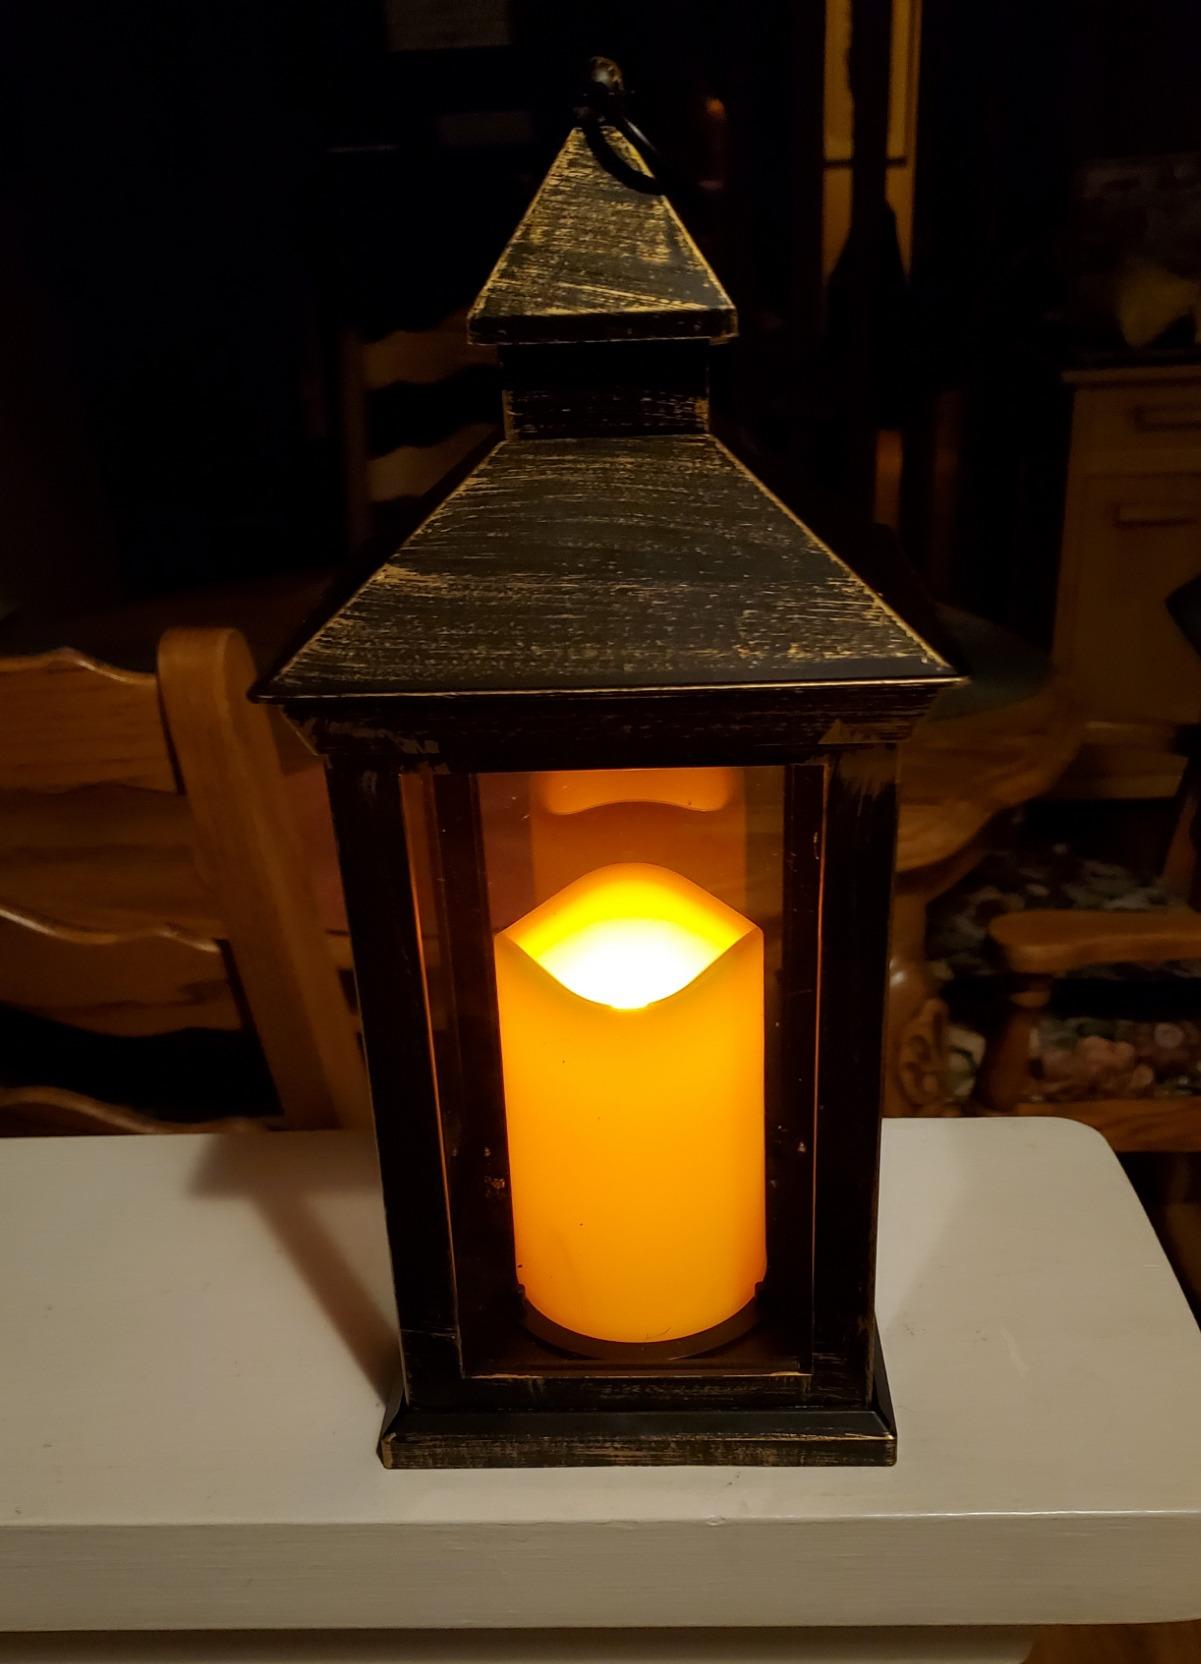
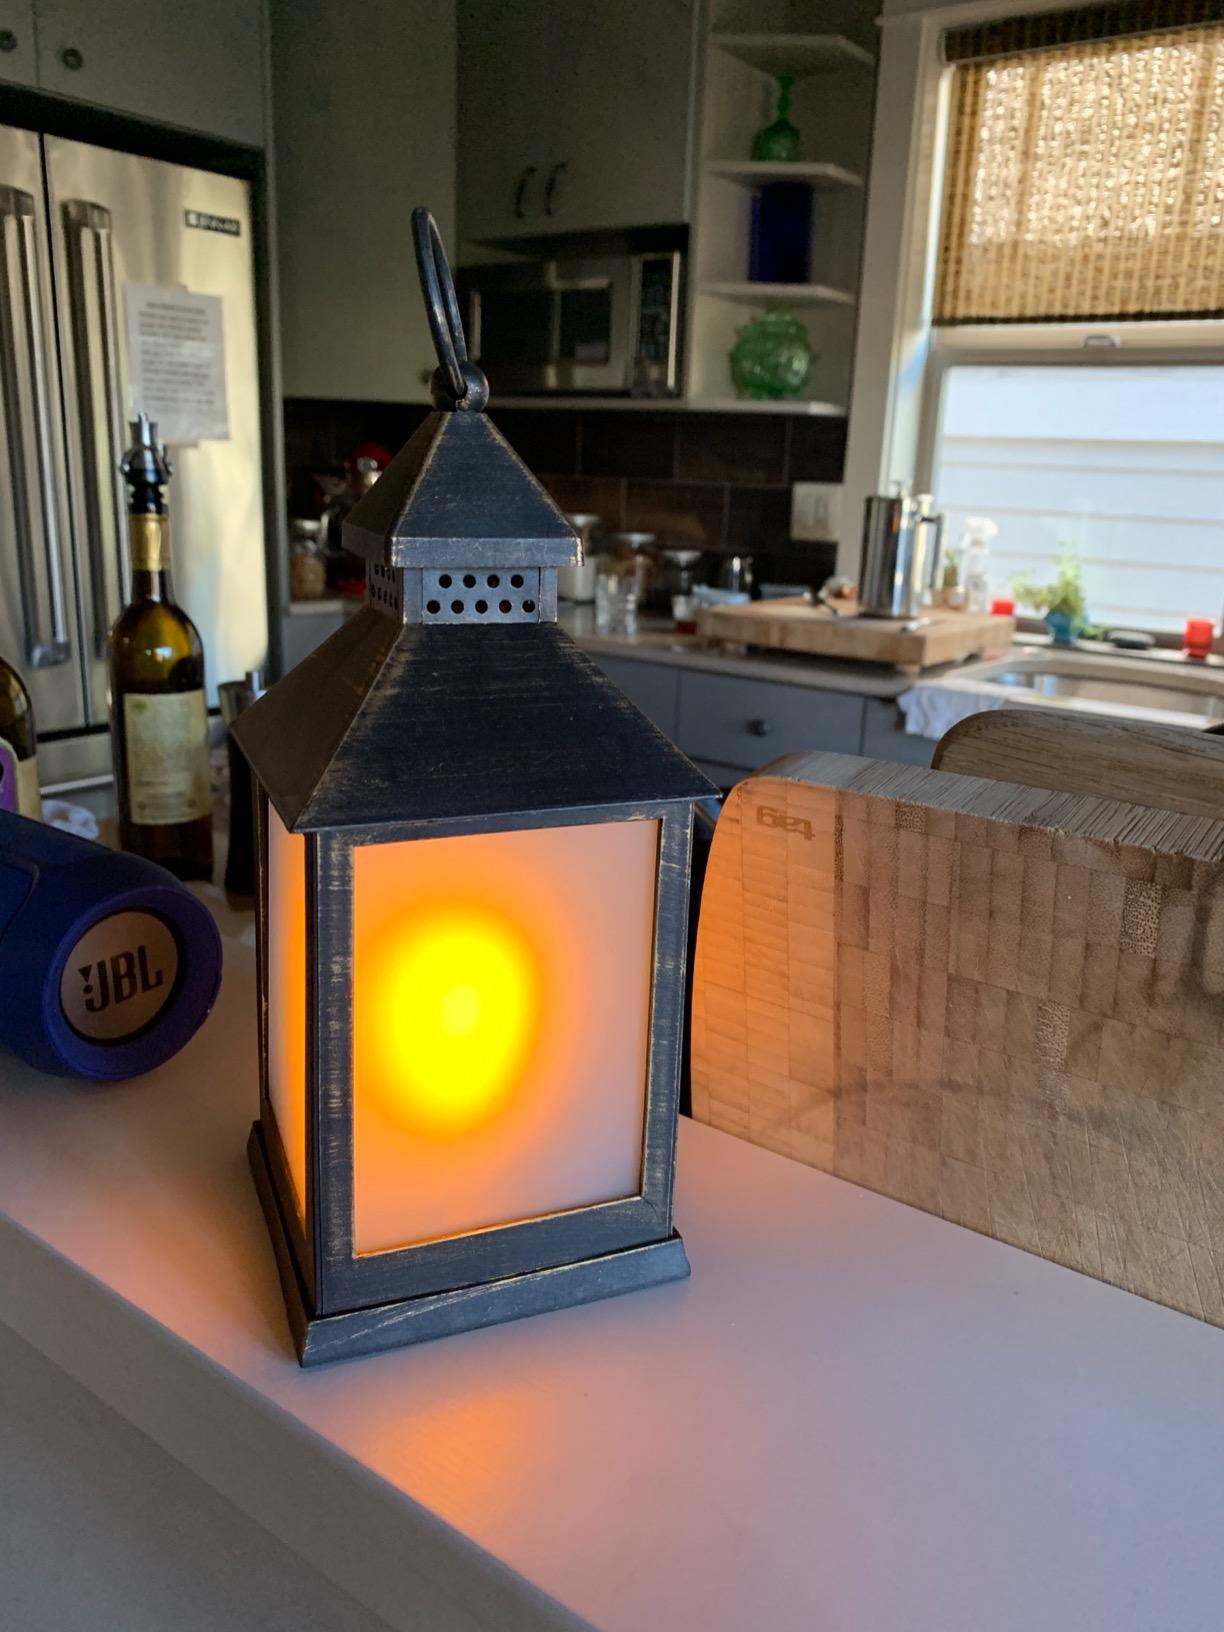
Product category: lantern
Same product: no